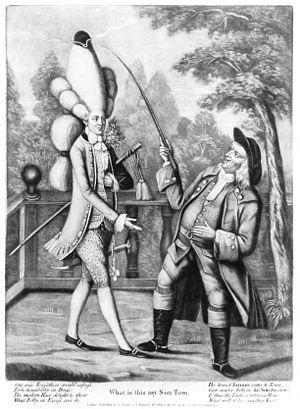
Le terme de macaroni apparaît vers 1770 en Angleterre pour désigner un mouvement de jeunes hommes qui s‘habillent de façon extravagante et outrancière. Ce terme par lequel eux-mêmes se dénomment donnera son nom au « club des Macaronis », créé à la même époque à Londres.